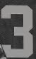
Number: 3